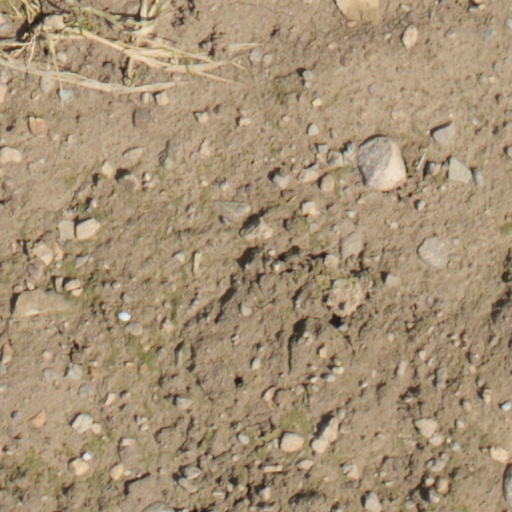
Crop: wheat